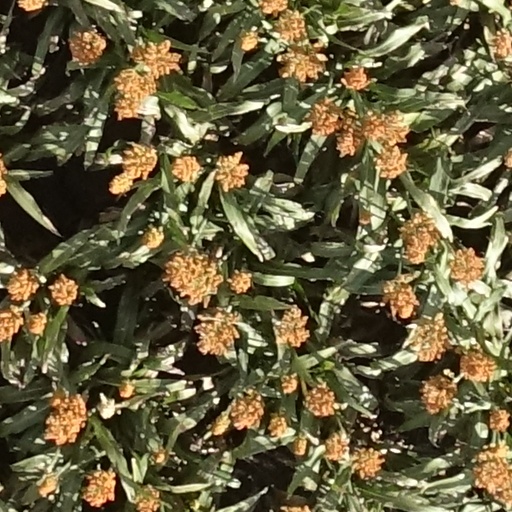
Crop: sorghum